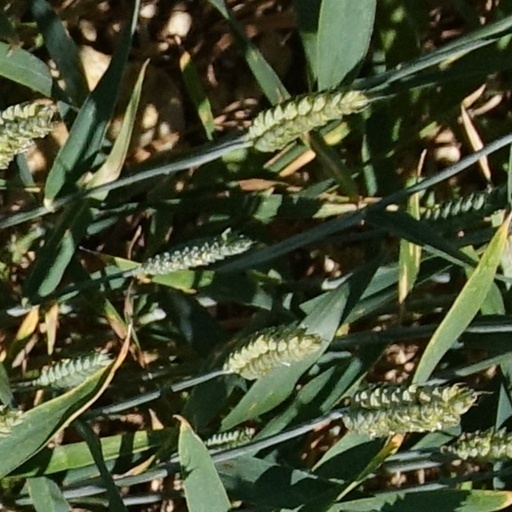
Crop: wheat